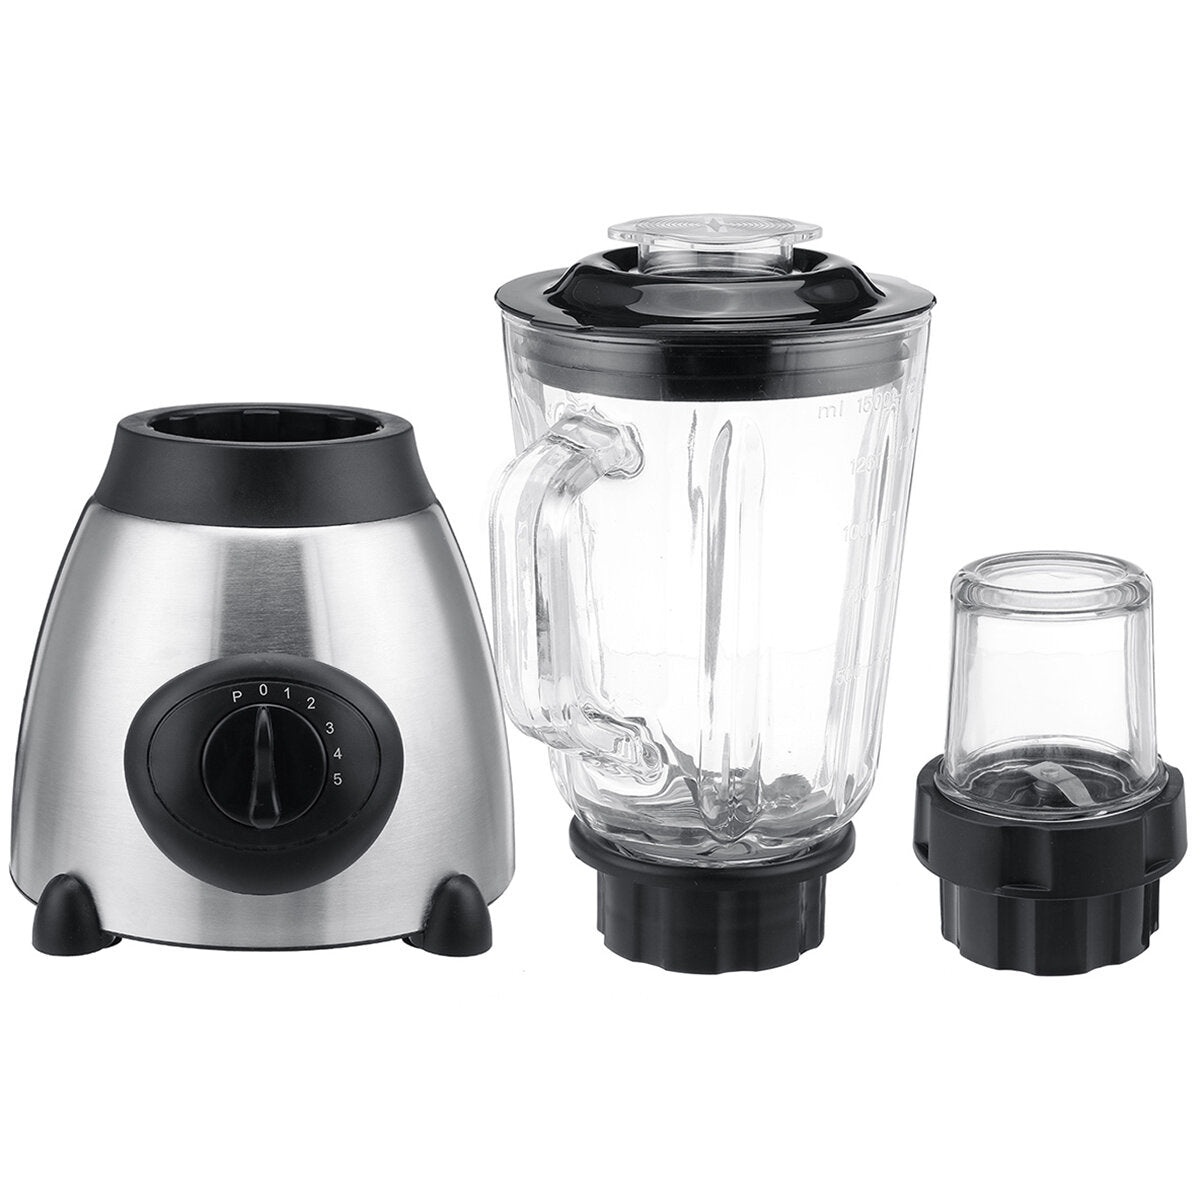
Multifunctional Electric Juicer AC220-240V 850W Quick Juice Stainless Steel Glass Body for Kitchen
Main Features: 1. Wide Feeder Inlet: Juice Extractor Is Designed With Large Mouth, Fit A Whole Apple, A Peeled Orange Or A Handful Of Kale And Other Fruits And Vegetables, Saving Prep Time To Get The Delicious Juice. 2. Strong Juicer: Powered By 850w Motor, Aicok Juicer Is Stronger To Juice Some Hard Fruits And Vegetables. It’s Much Easier To Have Fresh And Healthy Juice In Seconds, Just A Few Seconds, You Can Drink A Cup Of Juice Without Pulp And Foam. 3.Easy Clean Up Fruit Juicer: Made Of Stainless Steel And Bpa Free Material, All Spare Parts Are Disassemble, The Juicer Is Easy To Install And Clean. Package Includes With A Brush, It’s Much Easier To Clean The Filter And Other Corners. 4.Function: The Body Is Moderate, Easy To Operate, Quick Juice, Juice, Vegetables, Free Choice, Original Taste, Drink Hygienic, Rest Assured. Specification: Power: 850W. Power supply: AC220-240V 50/60hz. Motor: 7020 copper clad aluminum motor. Gear position: 5 gear. Power cord: 0.5 square copper clad aluminum, two round plugs. Configuration: glass large cup (1.5L) + small cup. Package Contents: 1x Juicer. 1x Power Cord(US/EU Plug). 1xAdapter(according to your country).
Brand: GreenZech
Category: Home & Garden > Kitchen & Dining > Kitchen Appliances > Juicers